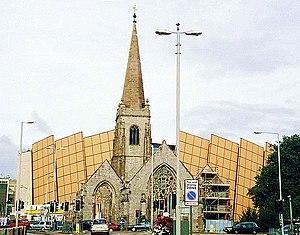
Plymouth est une ville située dans le comté de Devon, à 350 km au sud-ouest de Londres, à l’embouchure de deux fleuves le Plym et le Tamar, qui se rejoignent pour former un port naturel, Plymouth Sound. Celui-ci abrite la principale base navale d'Angleterre, des chantiers navals et des ferries à destination de la France et de l’Espagne.